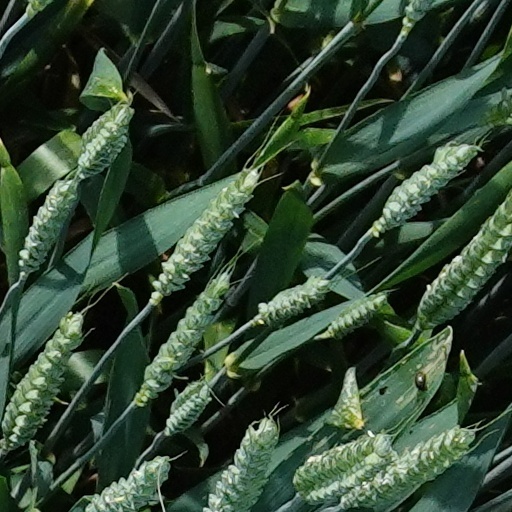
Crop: wheat